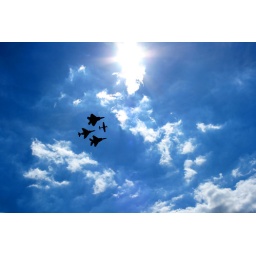
All the planes flying together against the bright skychicago air &amp;amp; water show